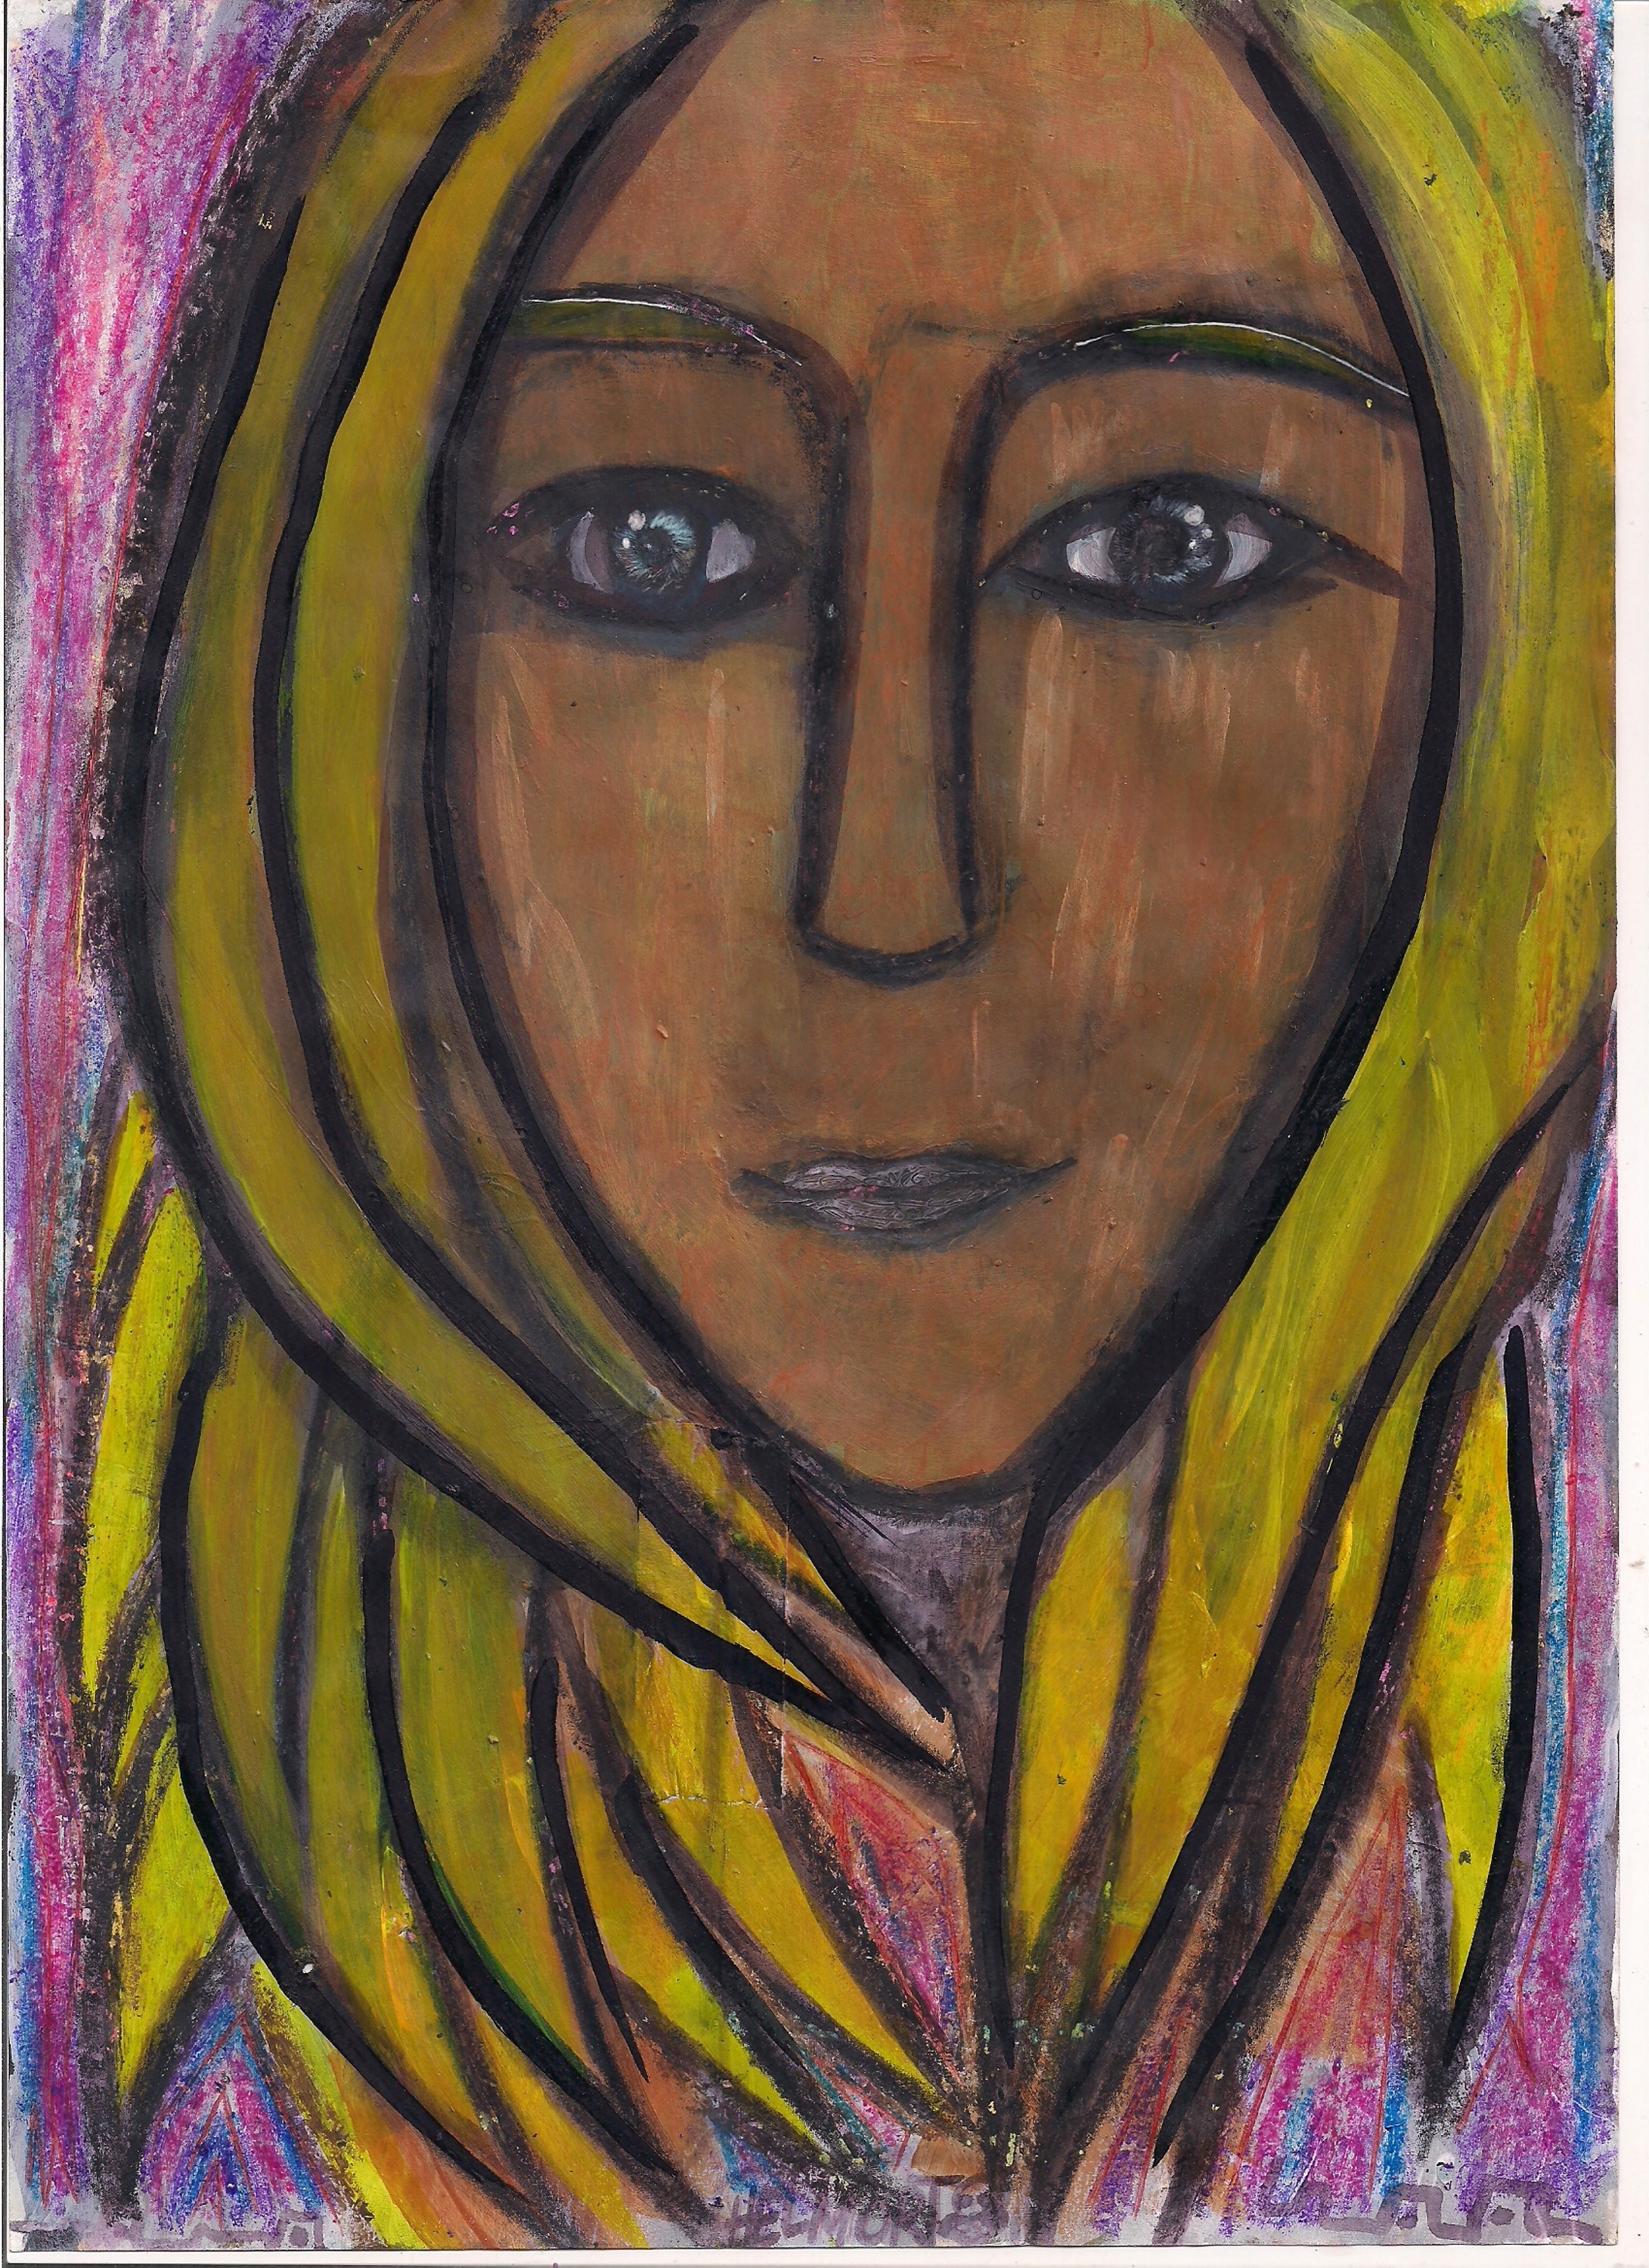
art, beautiful, Helen Mort, woman, london, fine art, contemporary art, fashion, girl, model, nude, conceptual art, europe, Saatchi, draw, drawing, painting, graphic, face, modern art, head, visual arts, self portrait, acrylic paint, cheek, portrait, child art, illustration, paint, psychedelic art, pastel, artwork